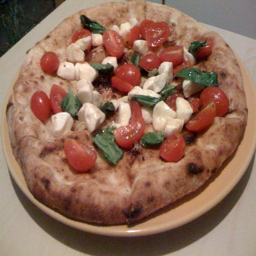
A pizza sitting on top of a yellow plate.
A table has a meal placed on top of it.
A plate with a personal pizza on it with toppings.
A pizza on a yellow plate on a table.
A pizza that has some vegetables on it.